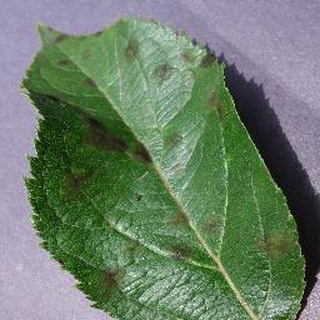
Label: apple_apple_scab